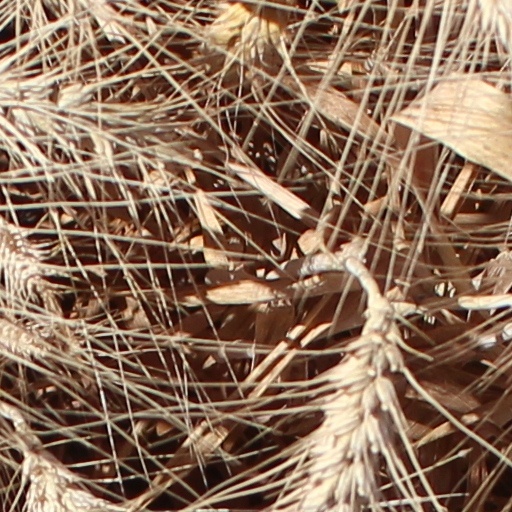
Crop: wheat